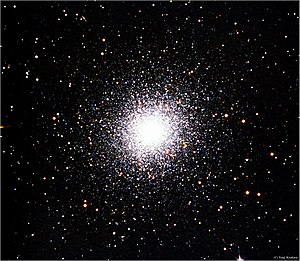
Stjernehob
M13 kuglehob i stjernebilledet Herkules
M13 kuglehob i stjernebilledet Herkules.
Stjernehobe er samlinger af stjerner. De udgør et væsentligt element af galakserne og har stor betydning for teorierne for stjerneudvikling.